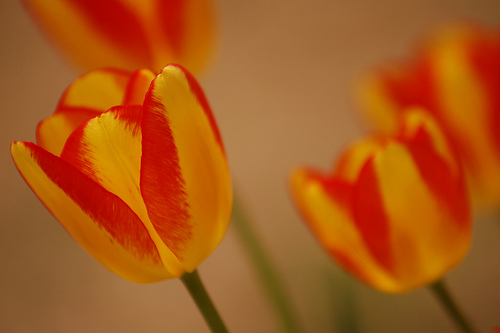
Flower: tulip